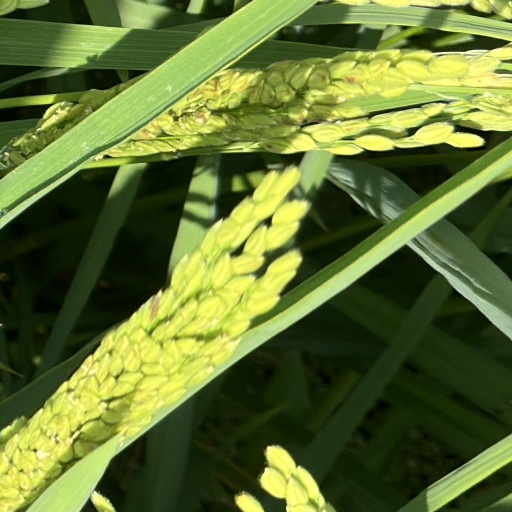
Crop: rice